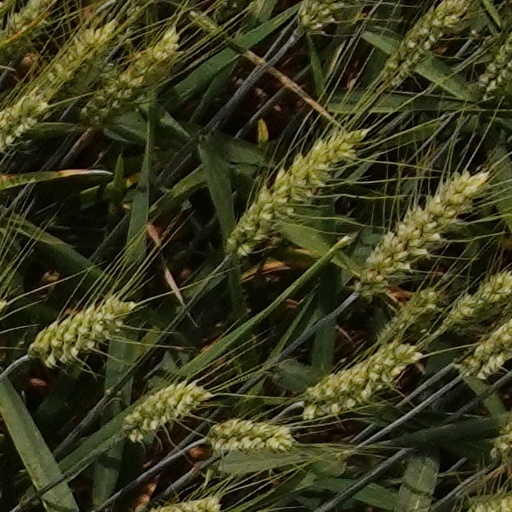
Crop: wheat